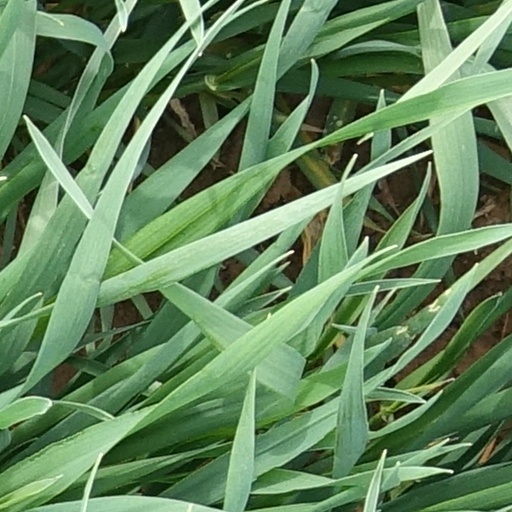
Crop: wheat